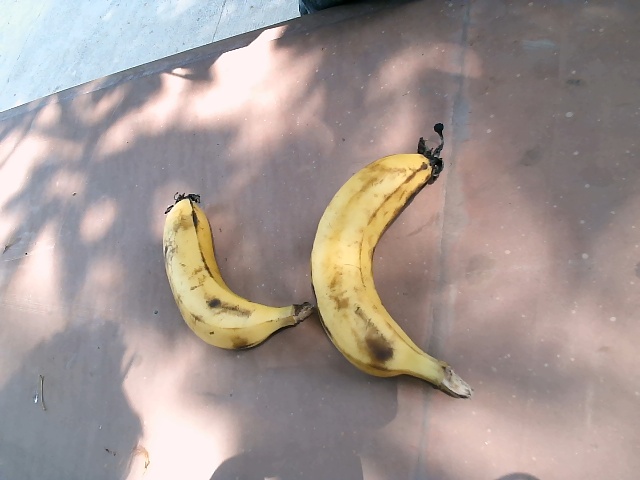
Label: Ripe_Banana